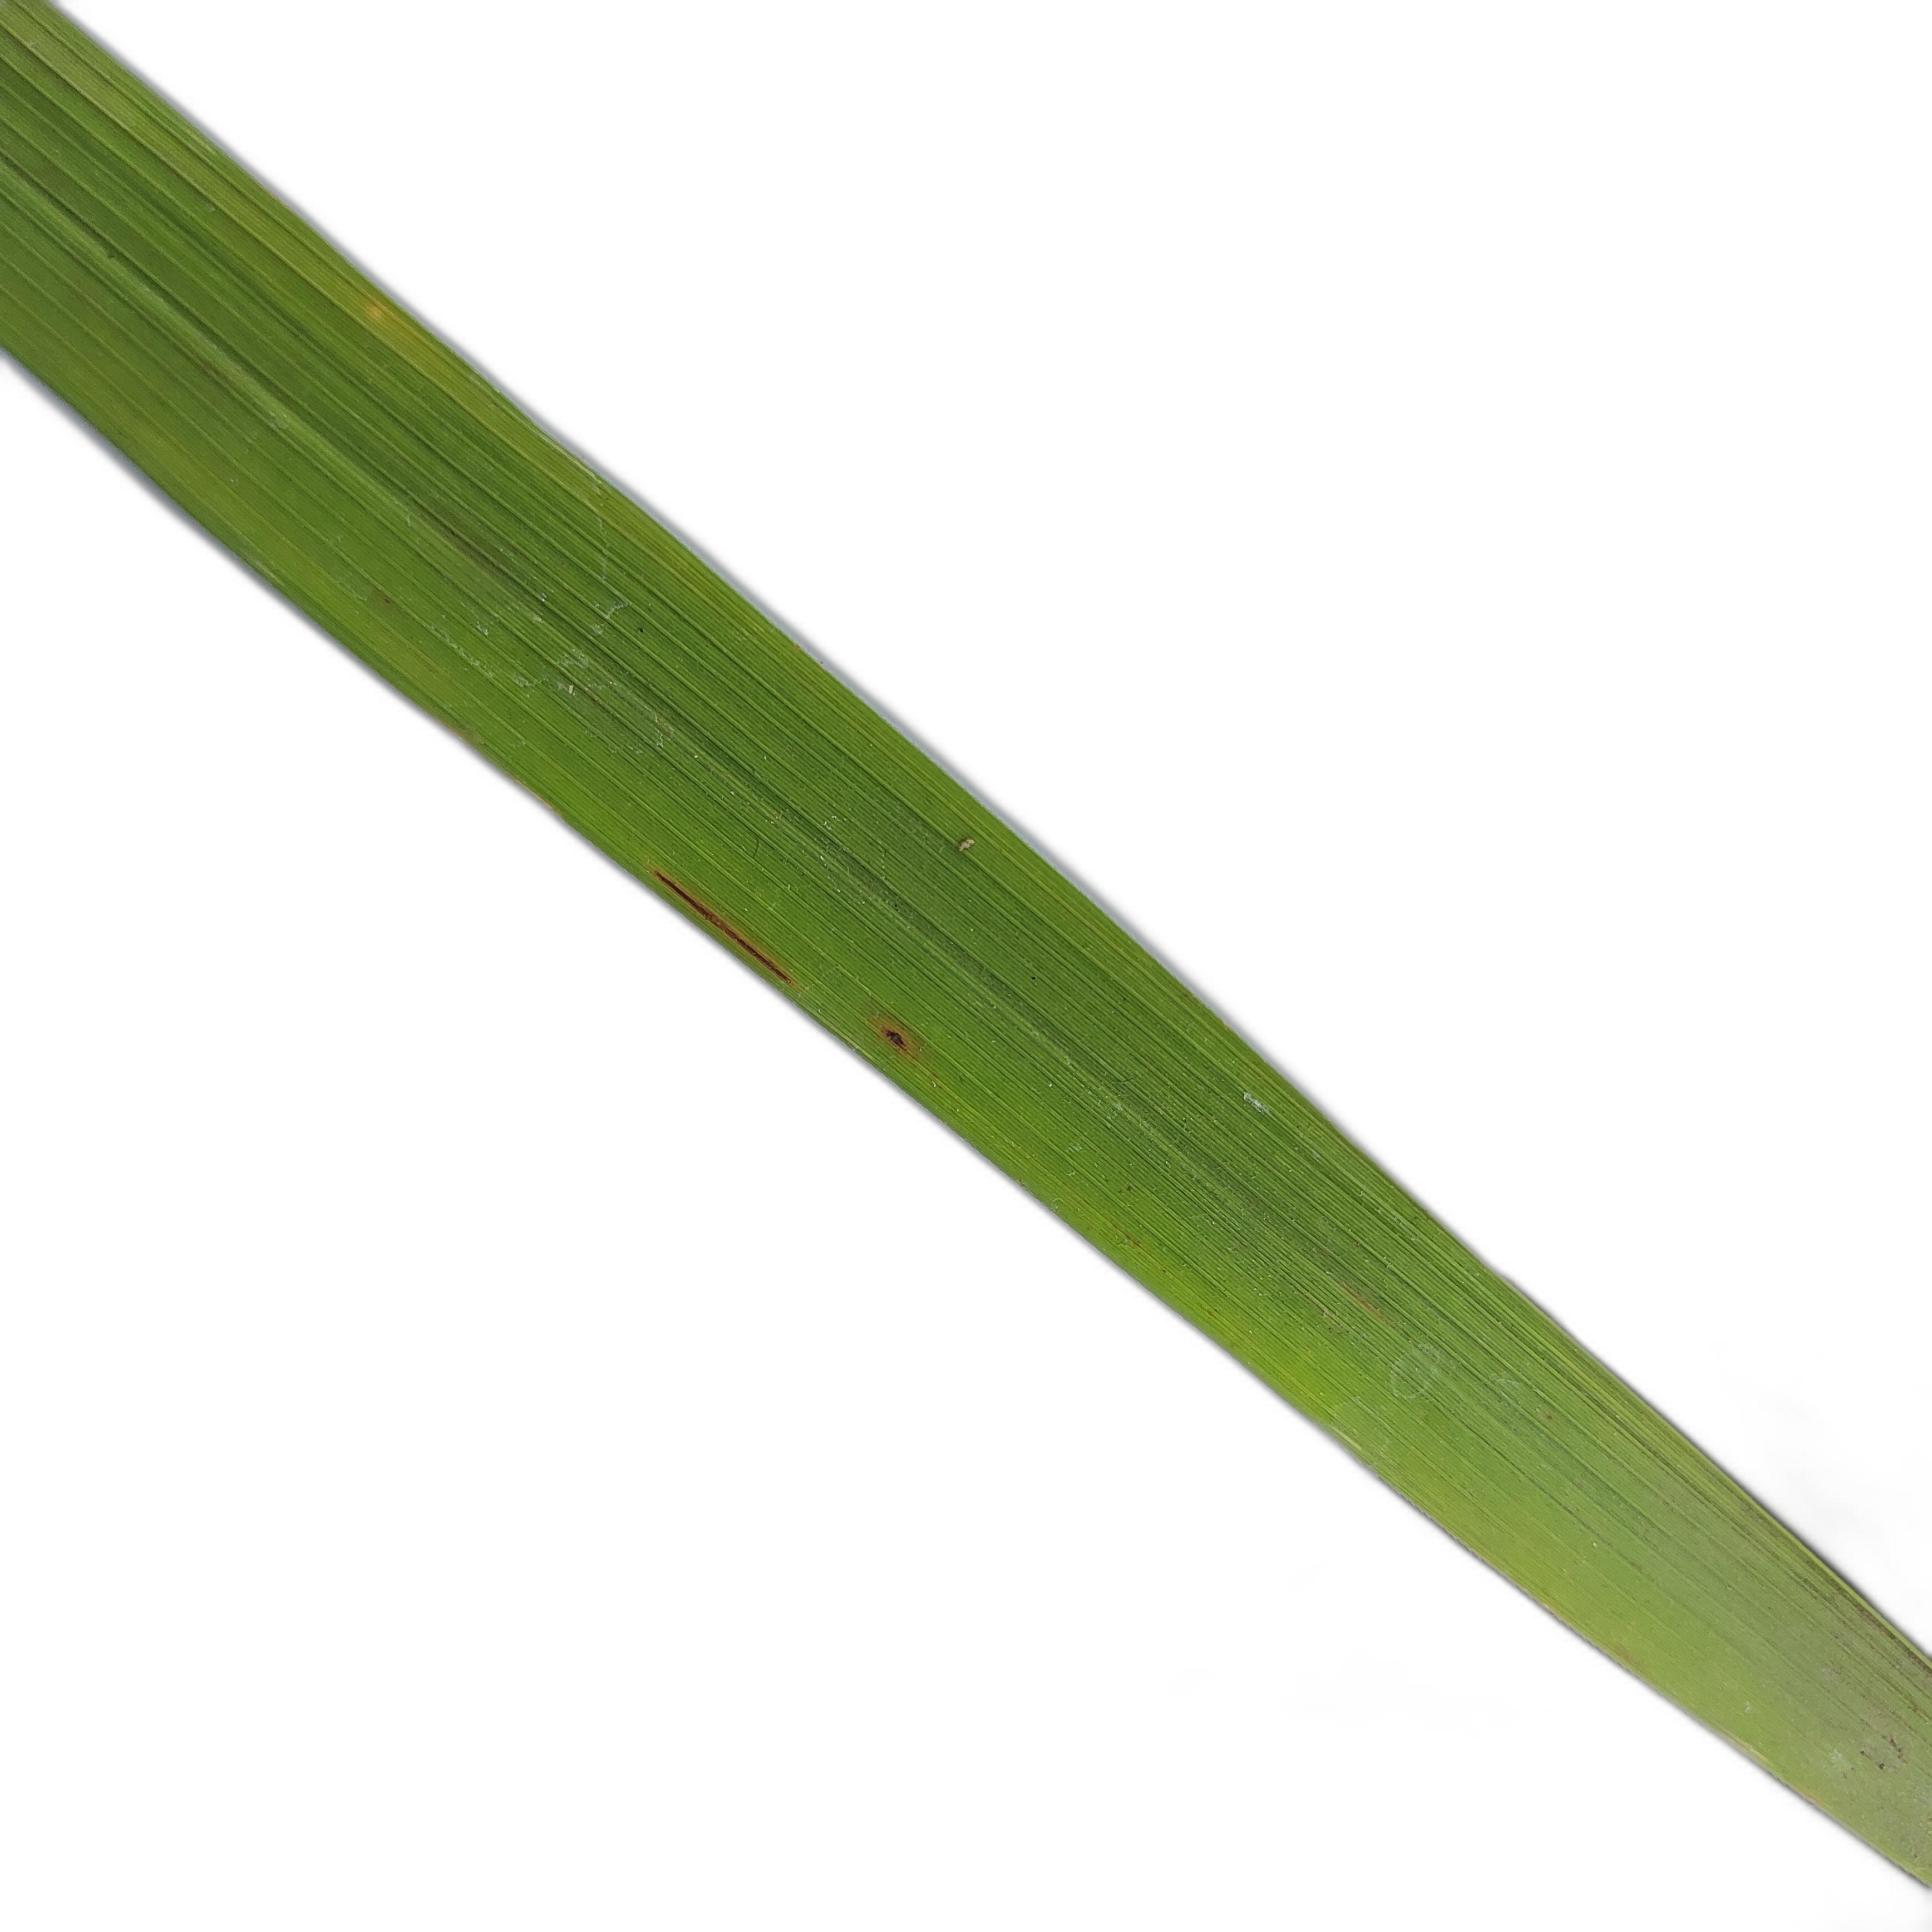
Label: Rice Blast